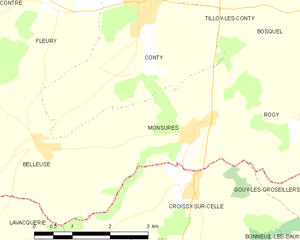
Carte des communes françaises Monsures